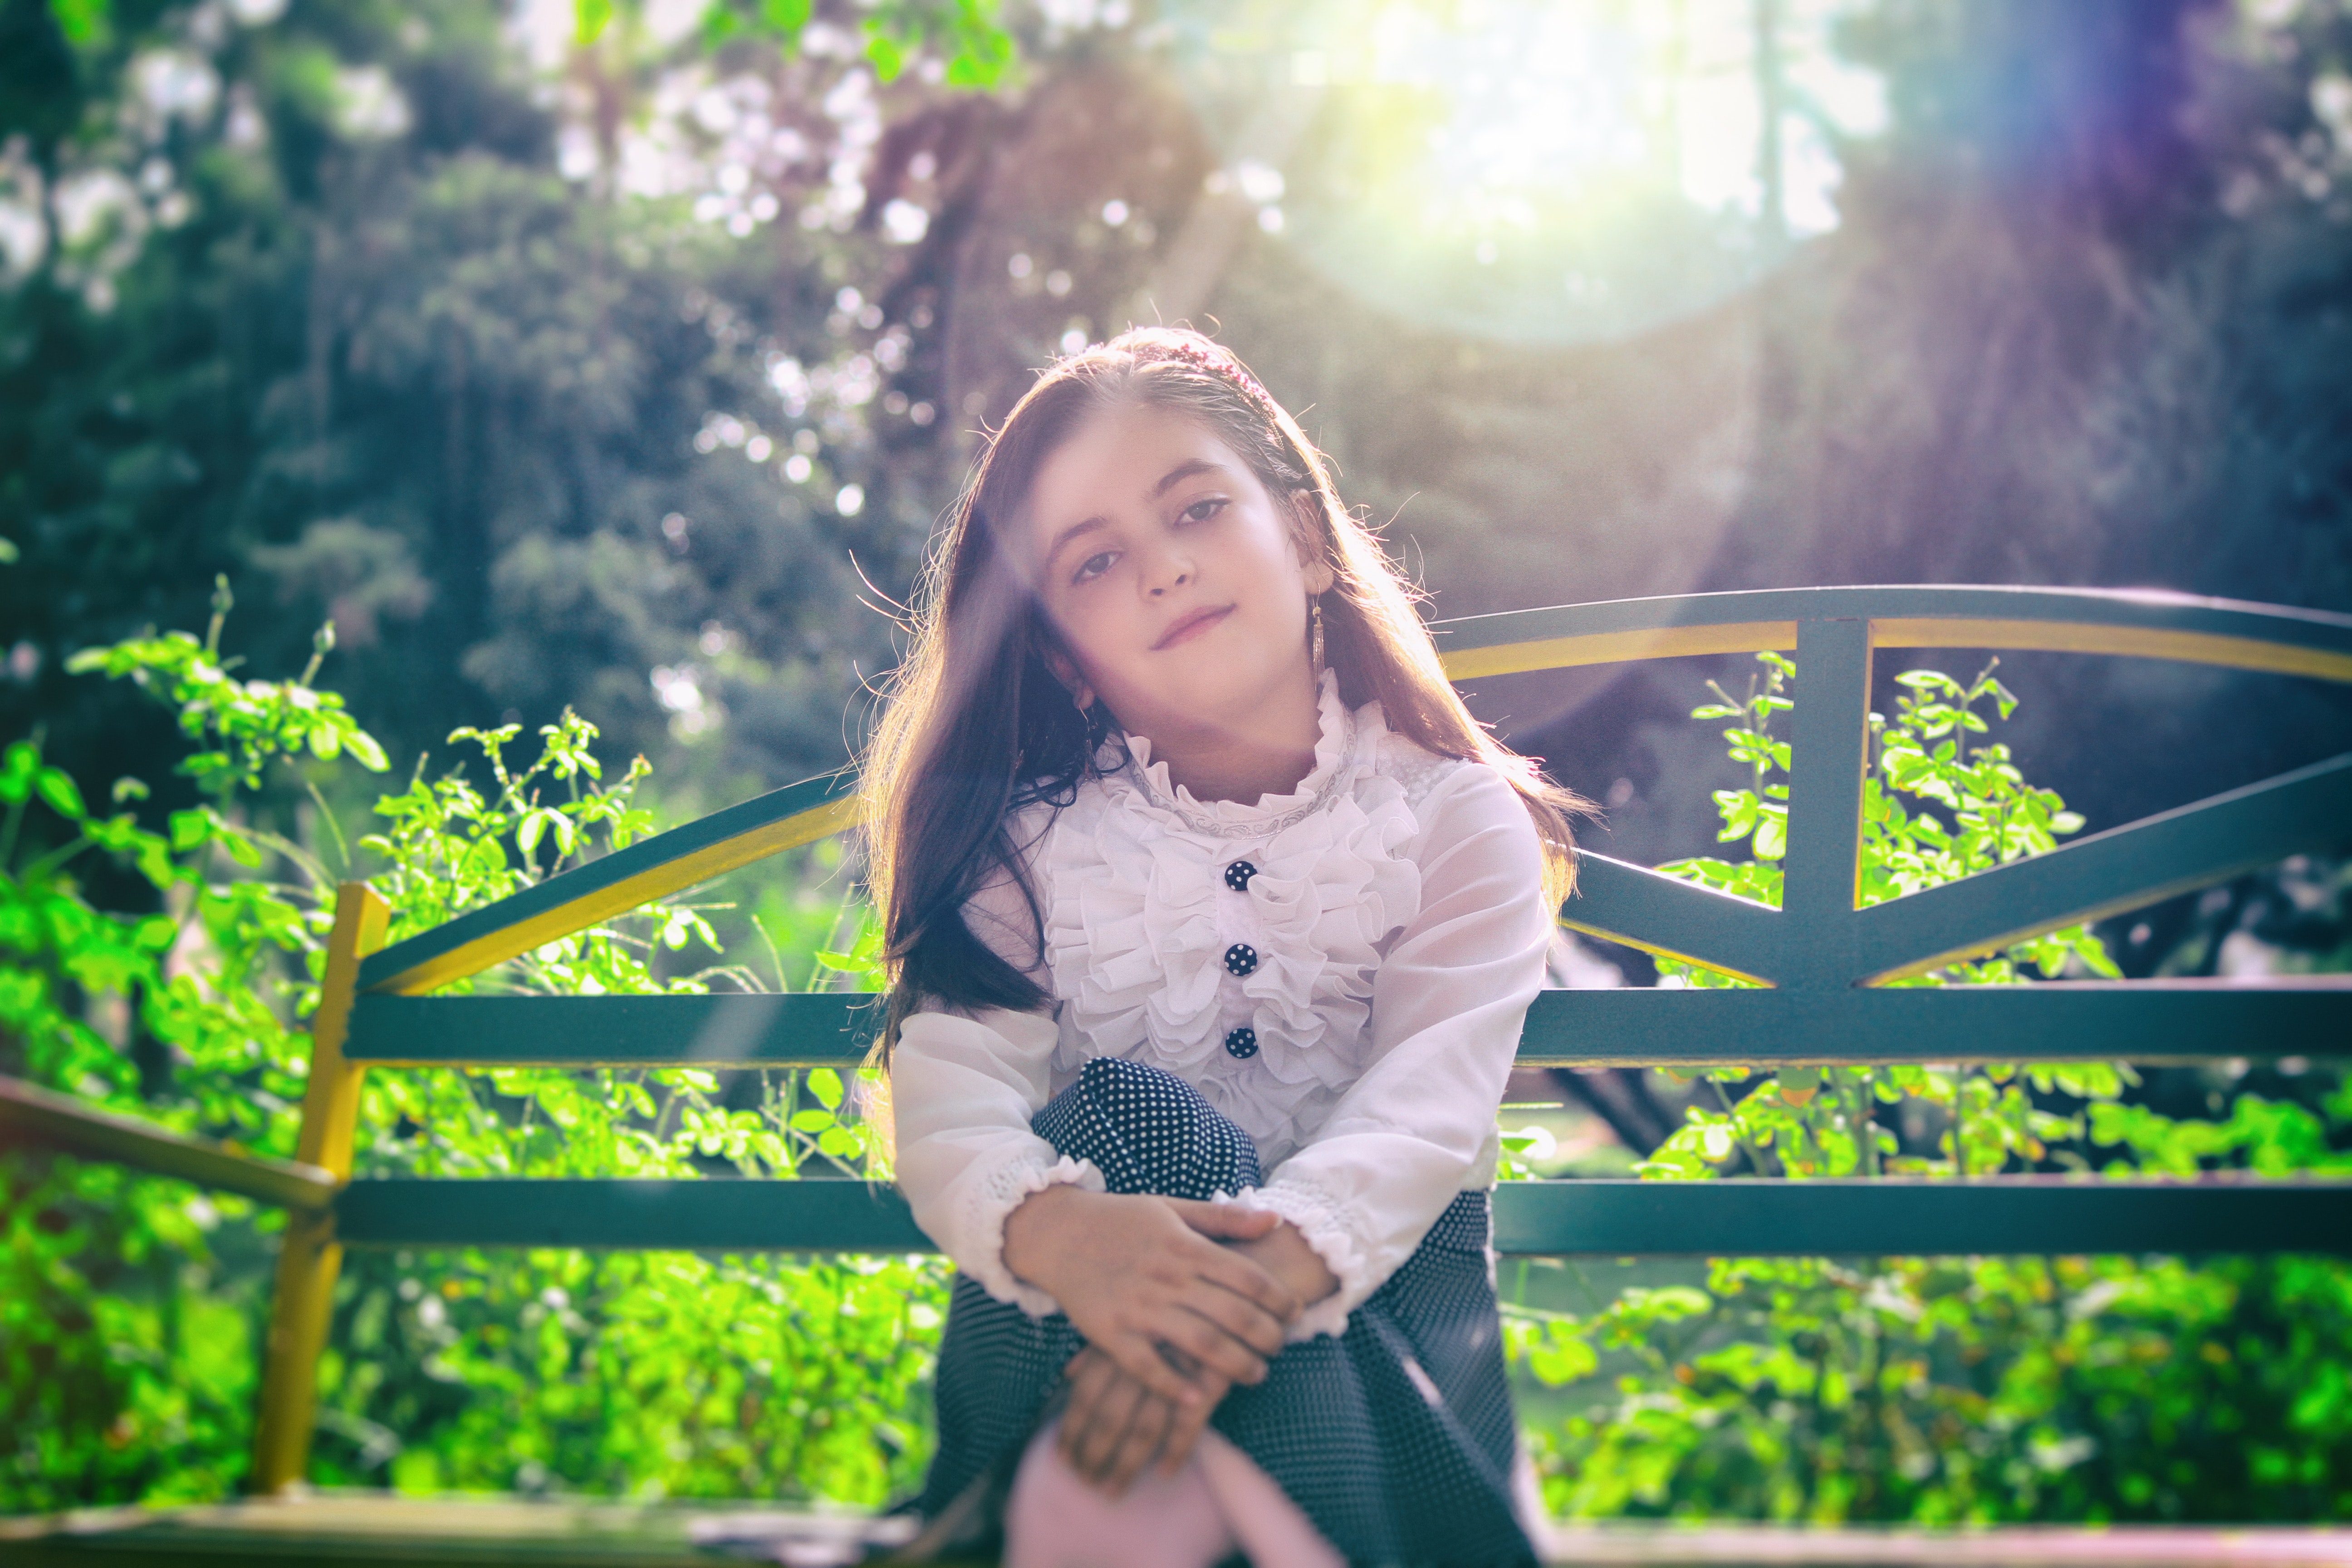
People in nature, green, nature, photograph, sunlight, facial expression, light, beauty, leaf, smile, tree, spring, happy, photography, botany, summer, grass, eye, photo shoot, fun, leisure, long hair, adaptation, forest, plant, child model, portrait photography, portrait, fawn